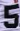
Number: 5